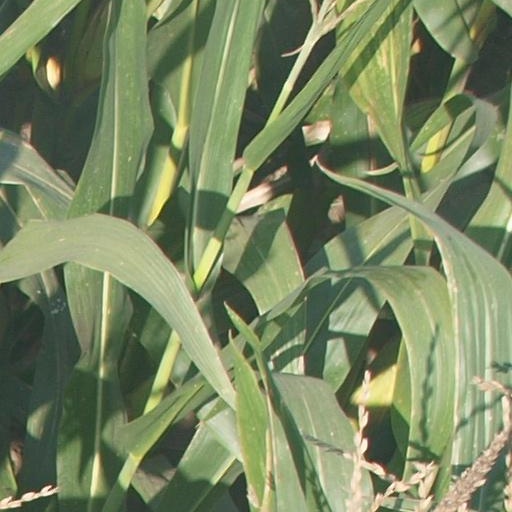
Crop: maize; corn